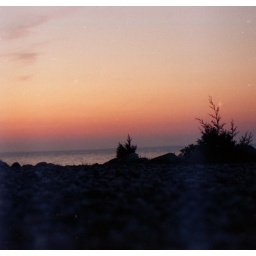
Sunset from the beach in front of Cary's parent's house in East Hampton, Long Island, New York. Spring 1983